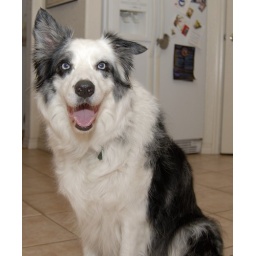
My handsome boy poses in the kitchen for a formal portrait!